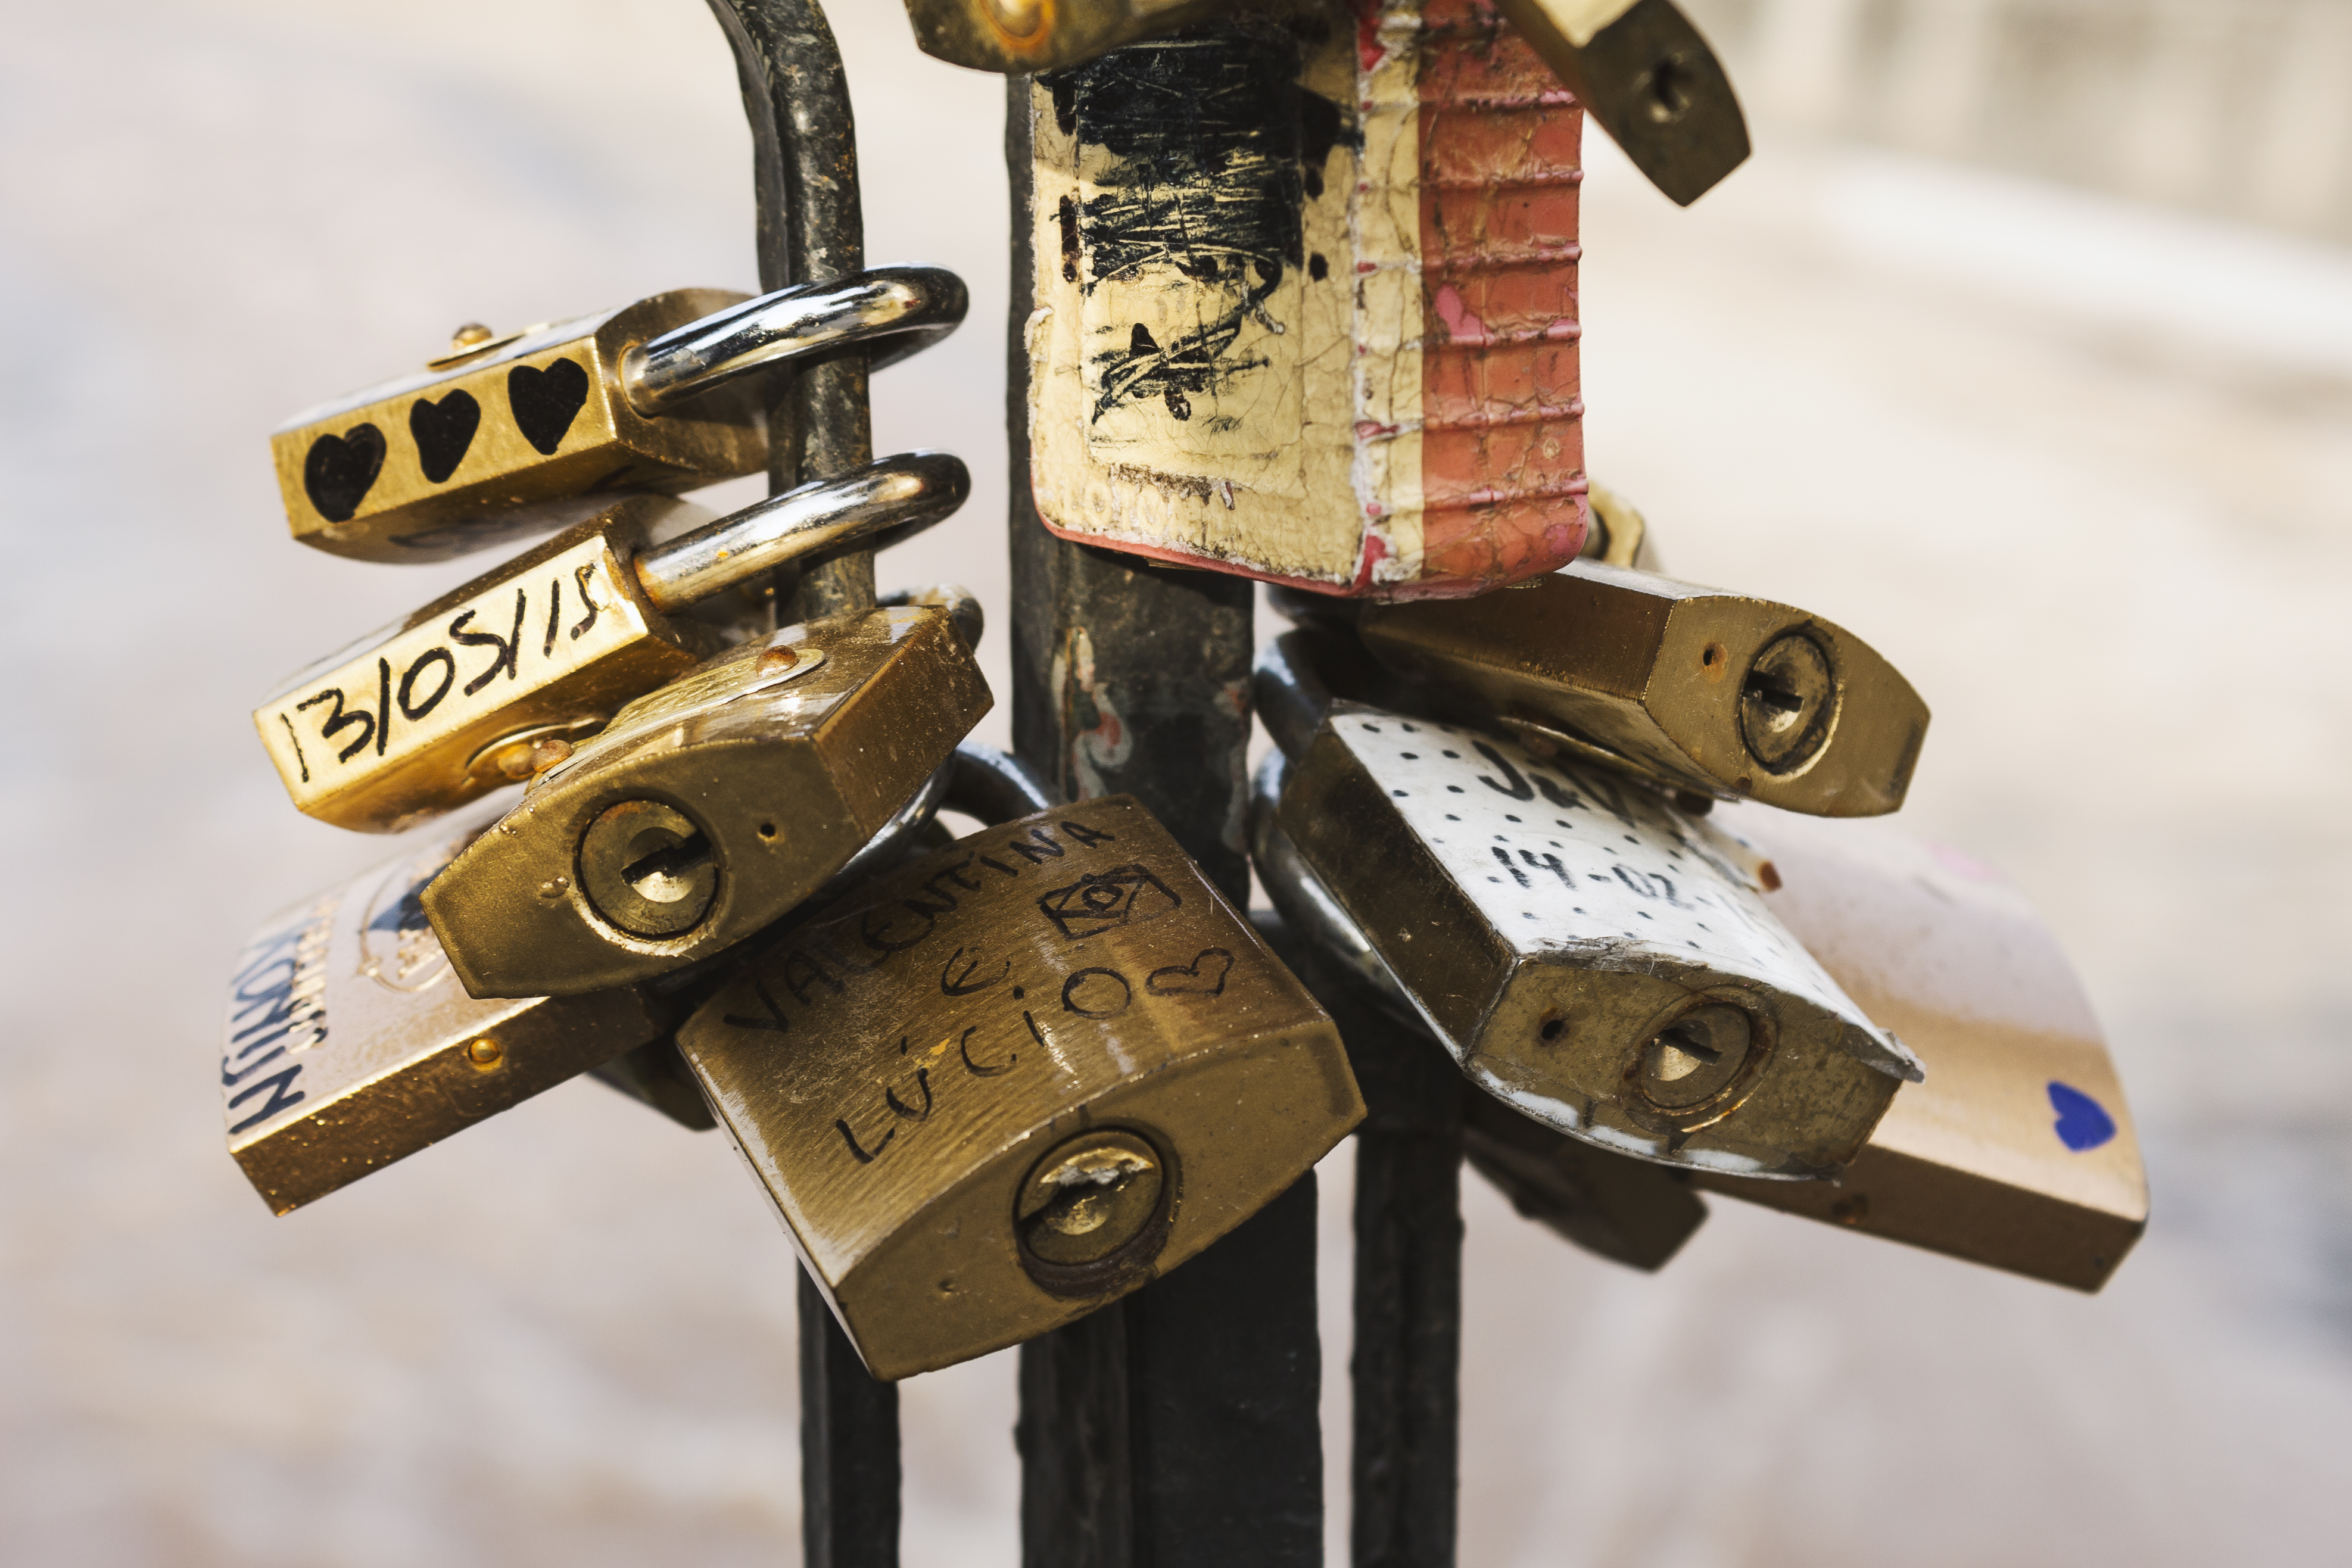
wood, steel, macro, metal, product, outdoors, locks, padlocks, love locks